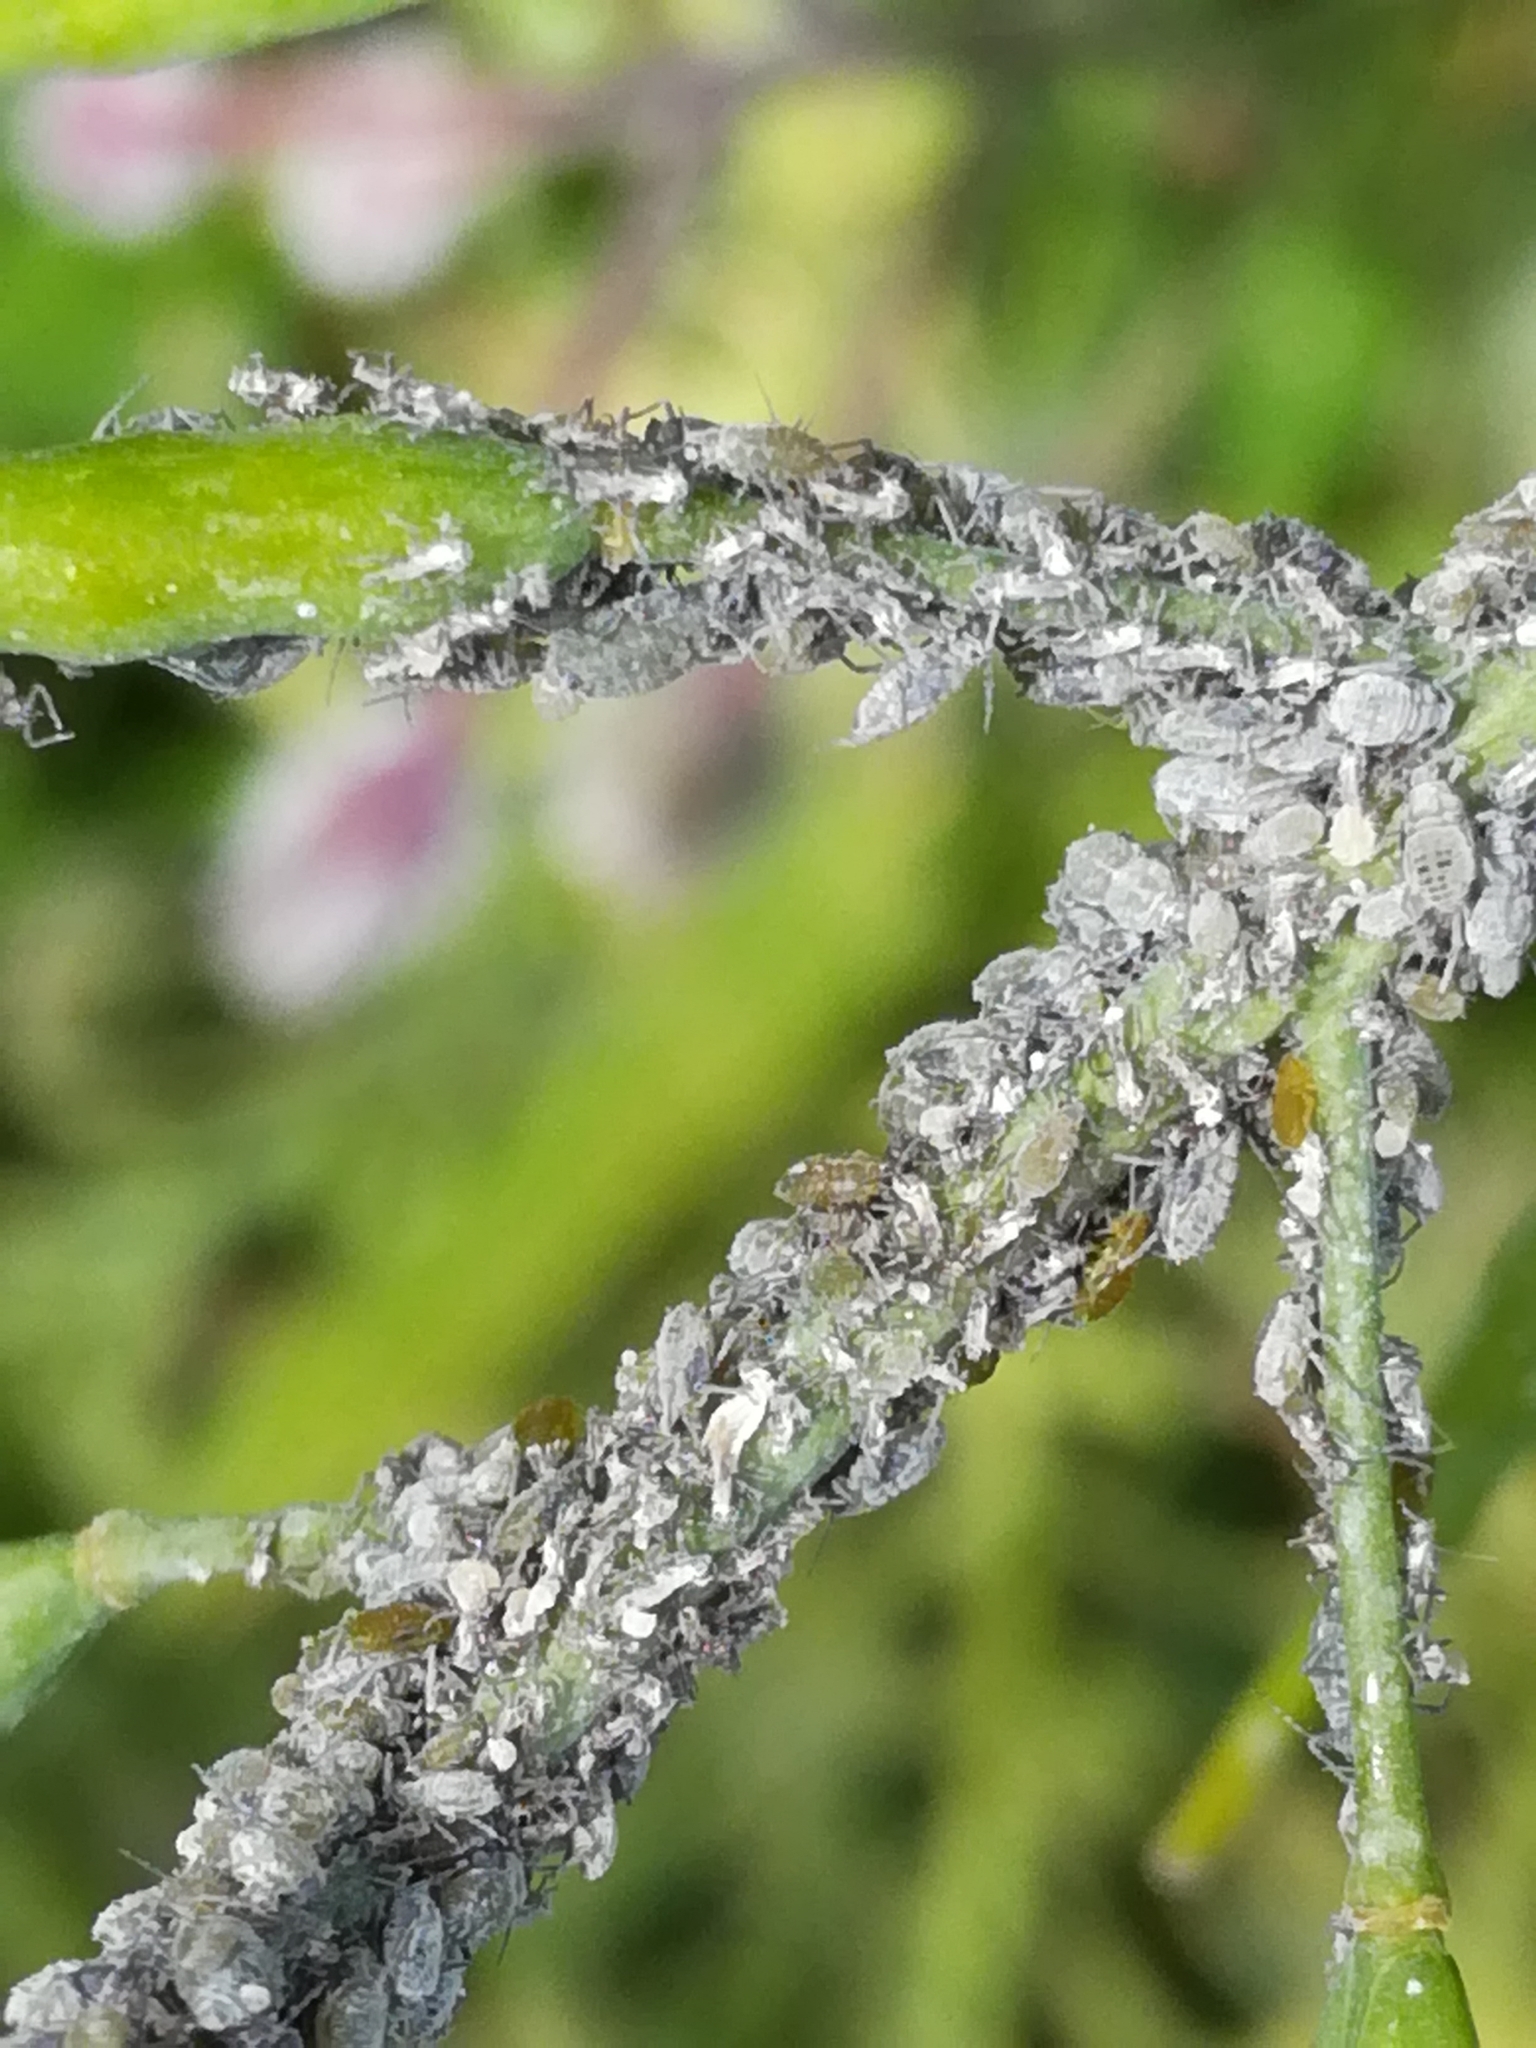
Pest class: cabbage_aphid